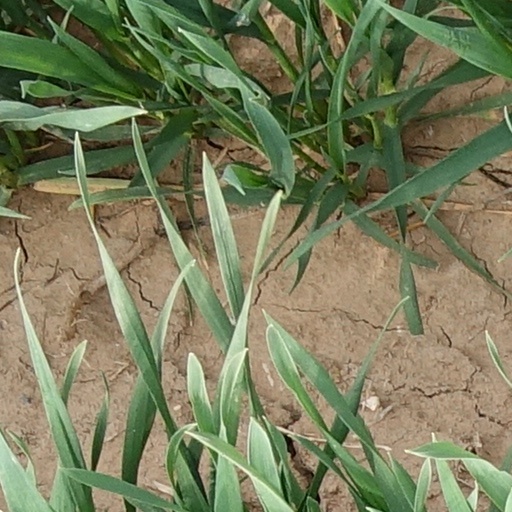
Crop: wheat